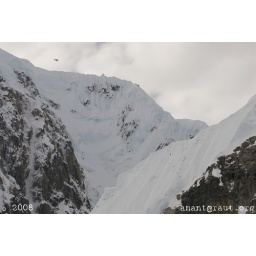
For perspective, look for the plane flying over the ridge.